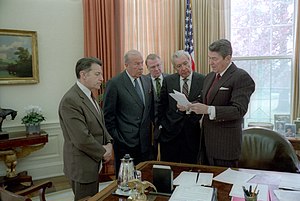
Iran-Contra-skandalen
Reagan holder møde i Det ovale værelse med, fra venstre: Caspar Weinberger, George Shultz, Ed Meese og Ronald Reagan, 25. november 1986.
Iran-Contras-skandalen var en udenrigspolitisk skandale i USA i 1980'erne.